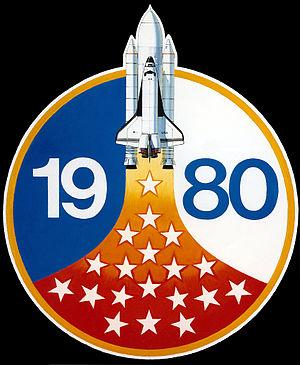
Le groupe d'astronautes 9 est le neuvième groupe d'astronautes de la National Aeronautics and Space Administration sélectionné en mai 1980, la première sélection de candidats astronautes en neuf ans depuis le groupe 7 en août 1969.